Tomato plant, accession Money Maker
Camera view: vertical (180 deg); turntable rotation: 210 degrees
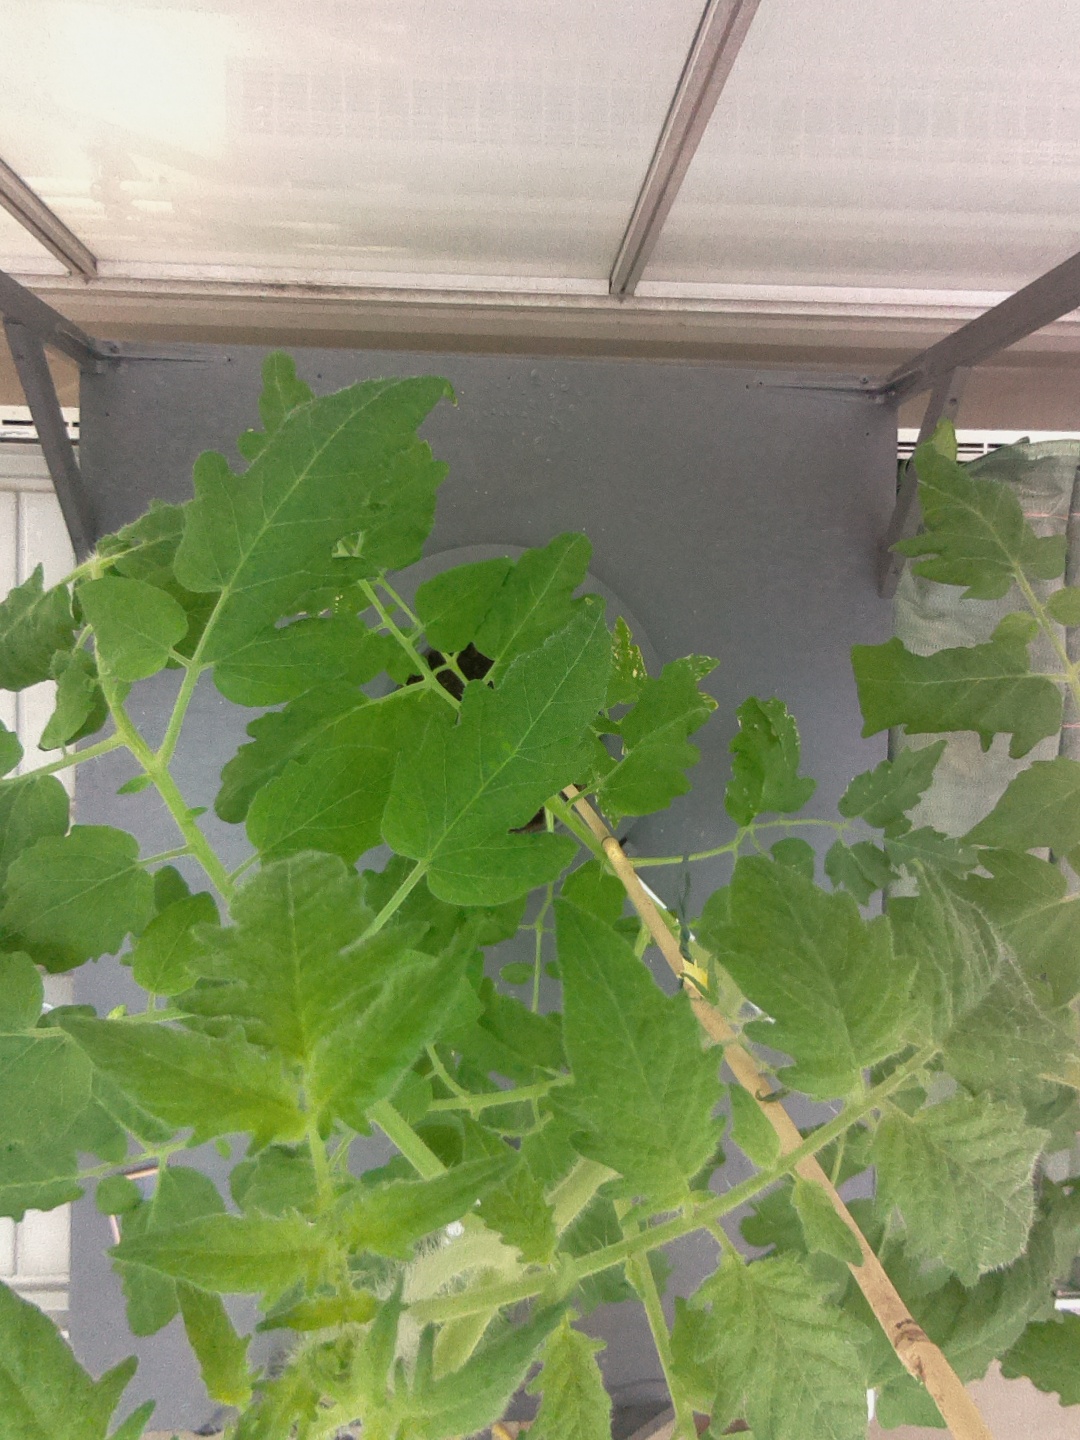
BBCH growth stage 65: Full flowering, 50%-60% of flowers open, first petals falling